Boston Blackie Booked on Suspicion

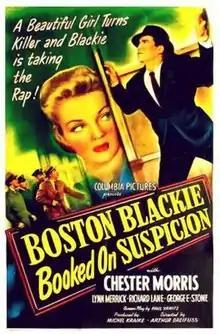
Film poster

Boston Blackie Booked on Suspicion (also known as Booked on Suspicion) is the eighth of 14 Columbia Pictures B movies starring Chester Morris as reformed thief Boston Blackie.